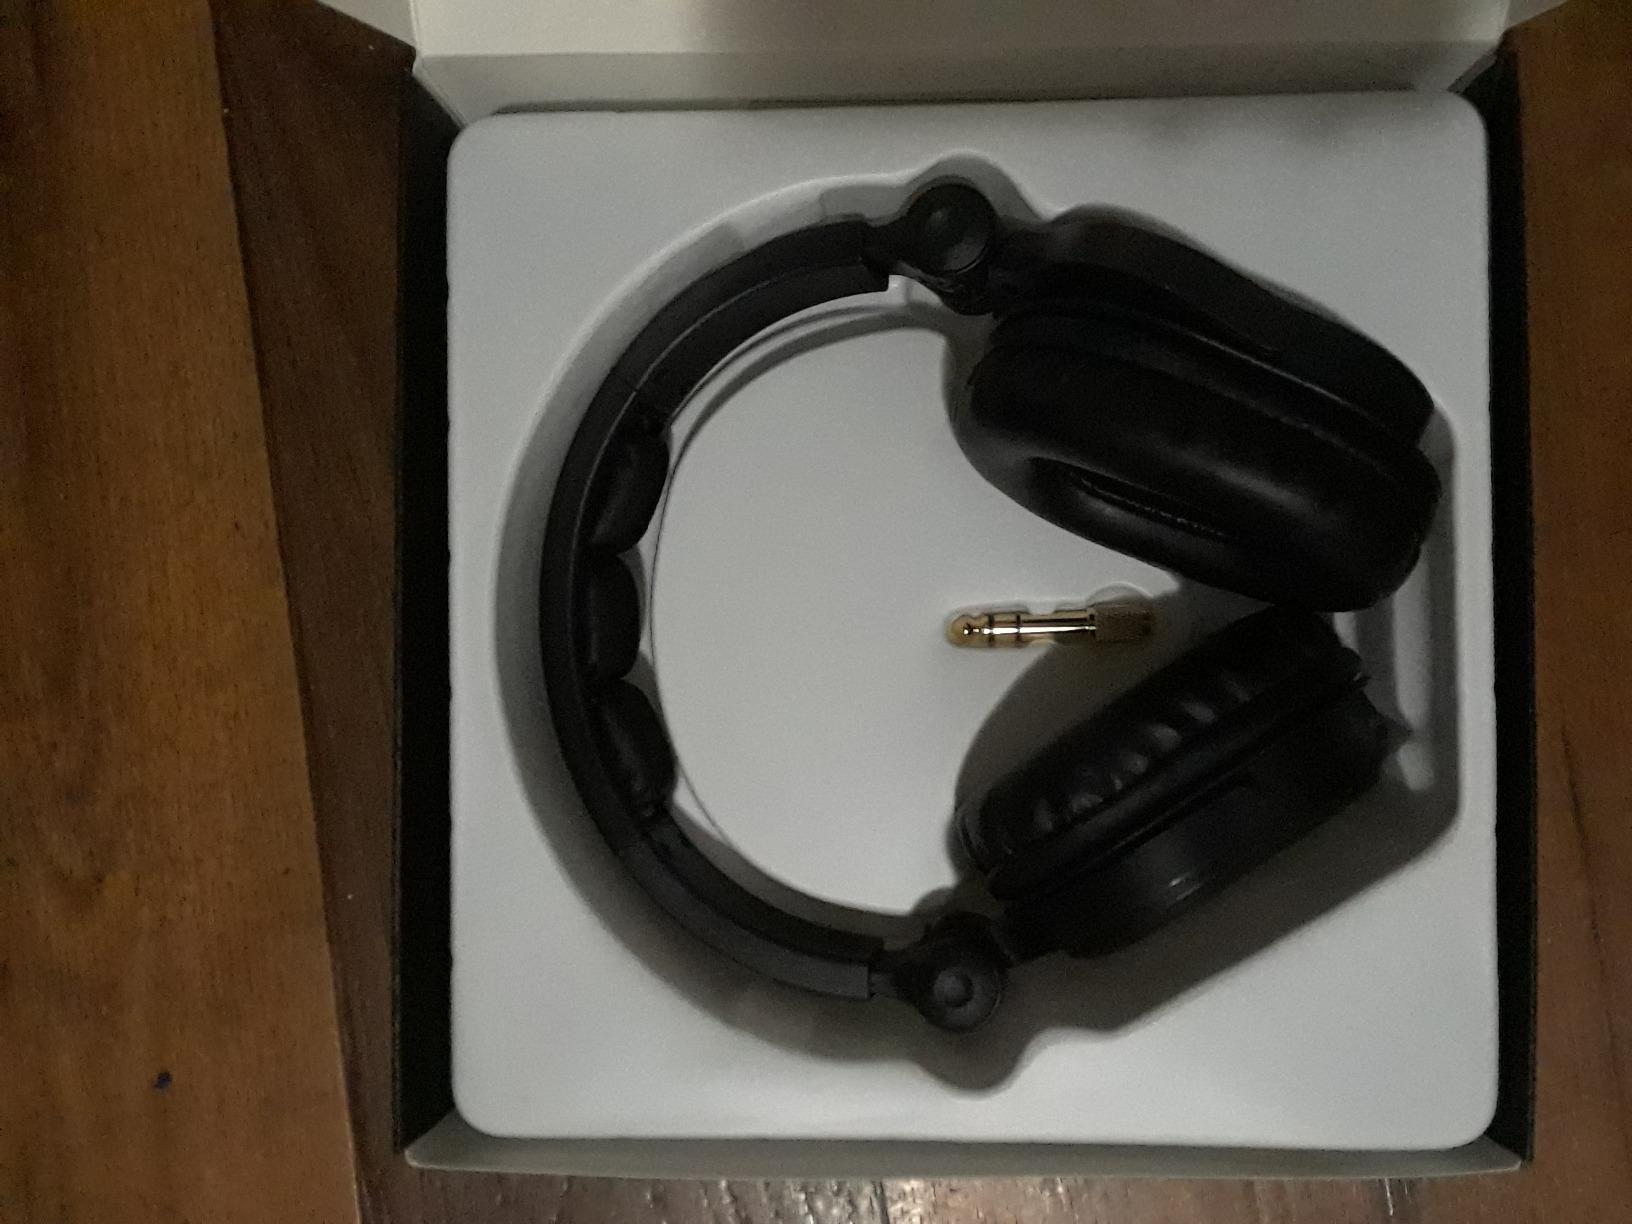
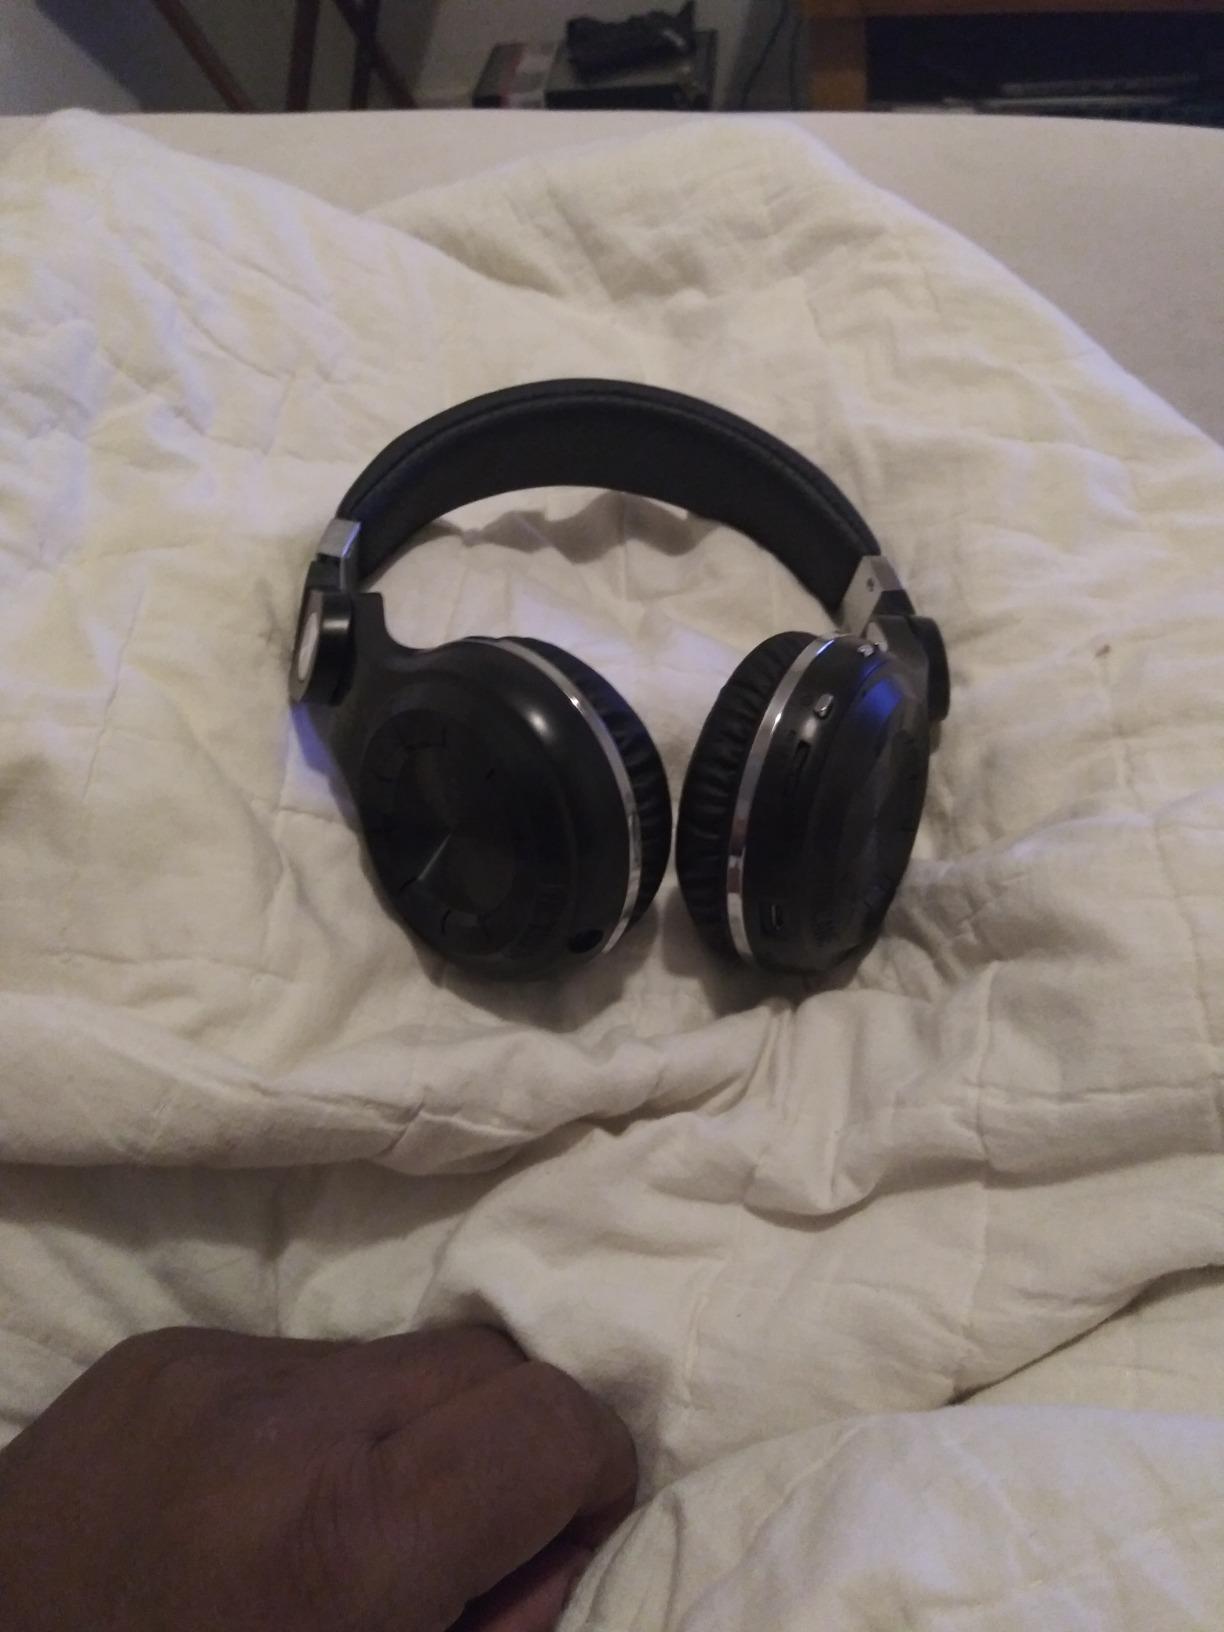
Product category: headphones
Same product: no